Joseph Johnson (publisher)

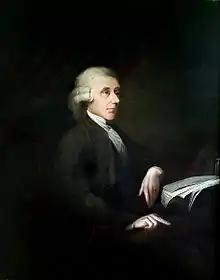
Johnson commissioned this portrait of his close friend Joseph Priestley from his other close friend Henry Fuseli around 1783. The portrait is today in the collections of Dr Williams's Library.

The second and possibly more consequential friendship was with Joseph Priestley, the renowned natural philosopher and Unitarian theologian. This friendship led Johnson to discard the Baptist faith of his youth and to adopt Unitarianism, as well as to pursue forms of political dissent. Johnson's success as a publisher can be explained in large part through his association with Priestley, as Priestley published dozens of books with him and introduced him to many other Dissenting writers. Through Priestley's recommendation, Johnson was able to issue the works of many Dissenters, especially those from Warrington Academy: the poet, essayist, and children's author Anna Laetitia Barbauld; her brother, the physician and writer, John Aikin; the naturalist Johann Reinhold Forster; the Unitarian minister and controversialist Gilbert Wakefield; the moralist William Enfield; and the political economist Thomas Malthus. Tyson writes that "the relationship between the Academy and the bookseller was mutually very useful. Not only did many of the tutors send occasional manuscripts for publication, but also former pupils often sought him out in later years to issue their works." By printing the works of Priestley and other of the Warrington tutors, Johnson also made himself known to an even larger network of Dissenting intellectuals, including those in the Lunar Society, which expanded his business further. Priestley, in turn, trusted Johnson enough to handle the logistics of his induction into the Royal Society.